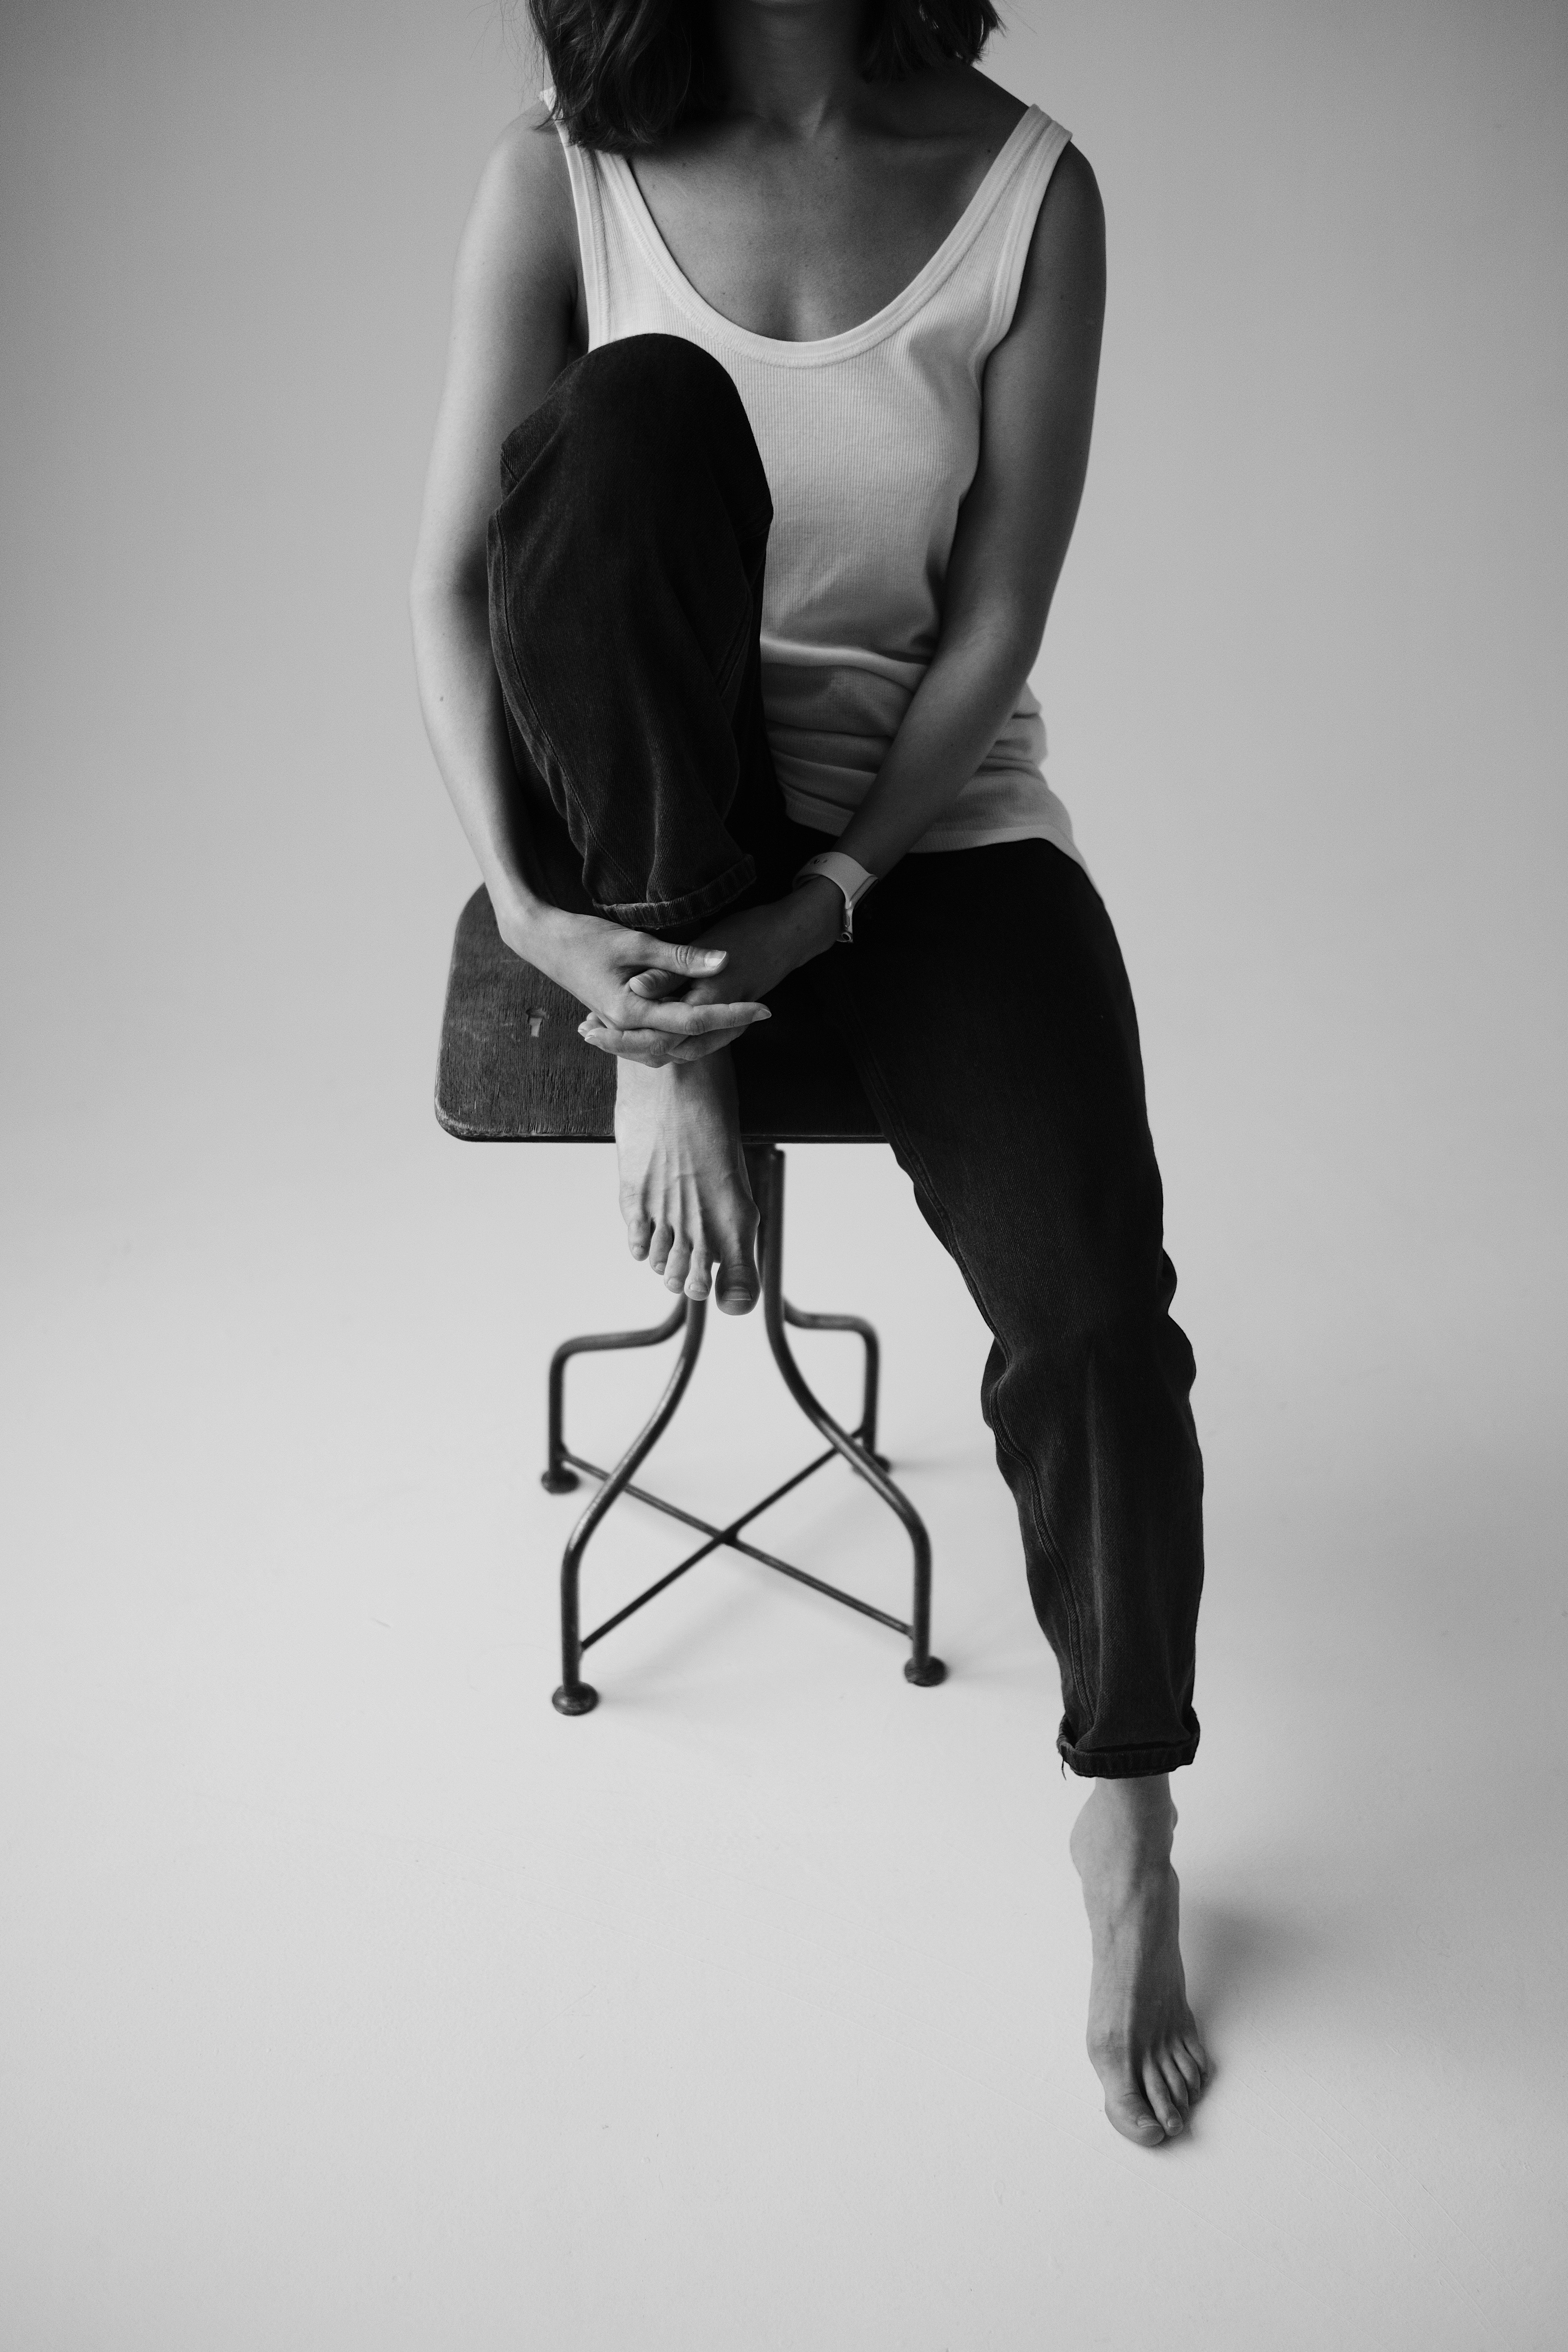
woman, clothing, hand, arm, shoulder, Active tank, white, undershirt, human body, flash photography, neck, sleeve, waist, knee, elbow, camisoles, grey, thigh, vest, t shirt, comfort, trunk, abdomen, chest, sportswear, human leg, monochrome, sitting, monochrome photography, art, fashion design, eyewear, chair, balance, physical fitness, stock photography, top, undergarment, photo shoot, still life photography, art model, photography